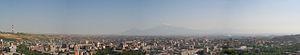
Erevan ou Yerevan est la plus grande des villes d’Arménie et sa capitale depuis 1918, la douzième depuis les origines de l’Arménie. La ville actuelle est en partie fondée sur l'ancienne cité urartéenne d'Erebouni. Elle est située à l'ouest du pays, à l'extrémité orientale de la plaine de l'Ararat, au-dessus des gorges de la rivière Hrazdan.